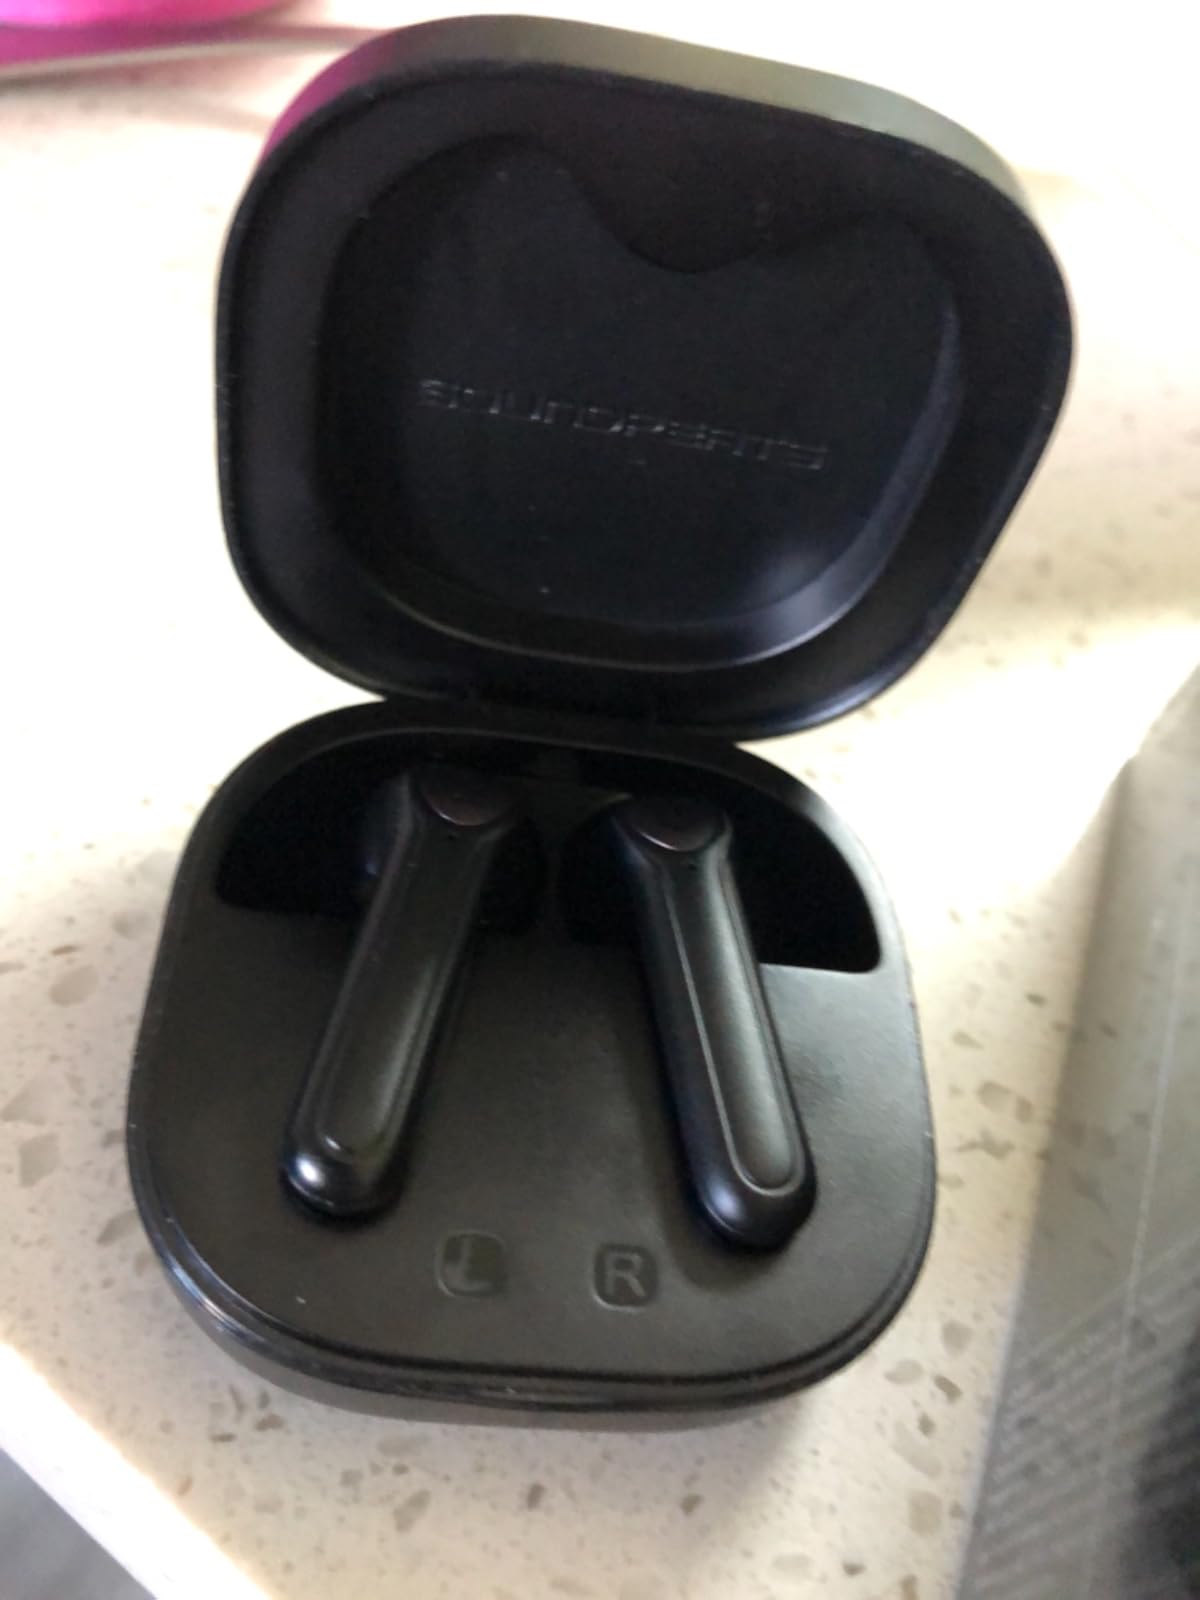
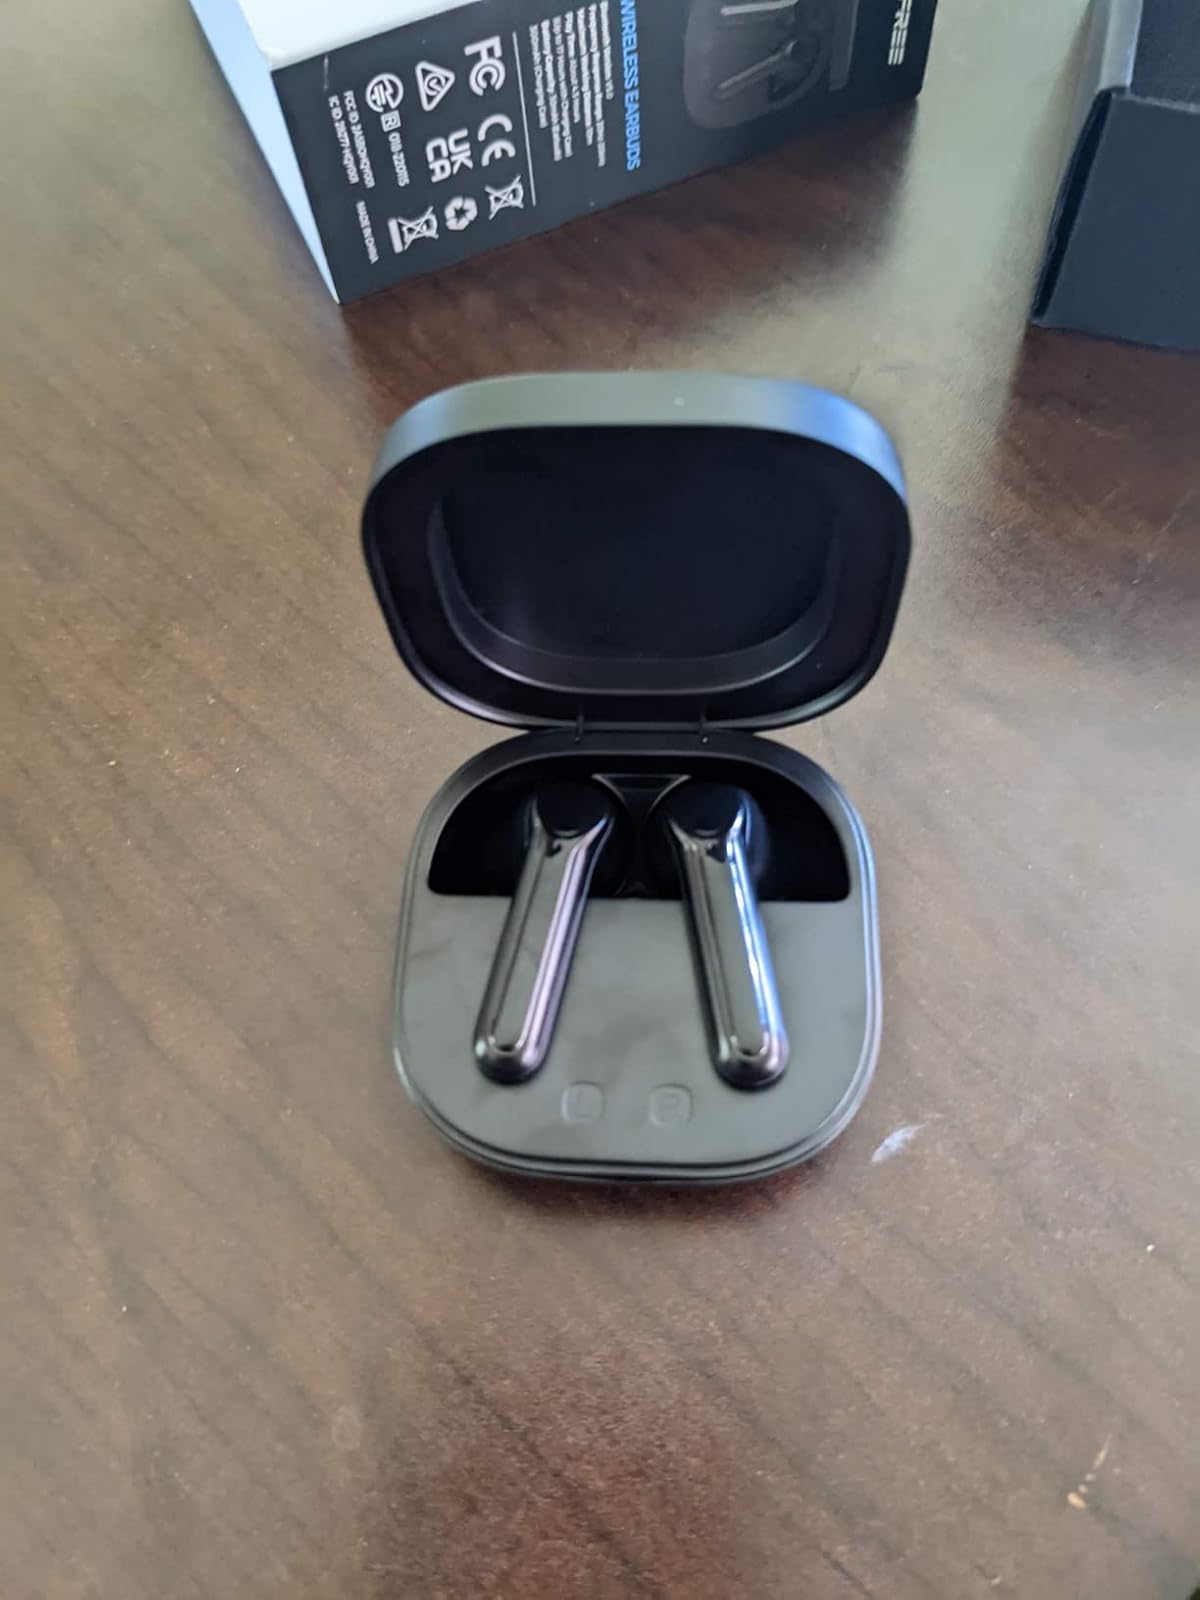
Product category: earbuds
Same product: no